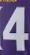
Number: 4